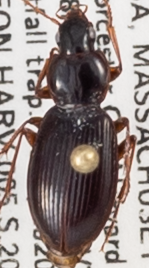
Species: Synuchus impunctatus
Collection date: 2020-09-09
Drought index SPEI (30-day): -0.146
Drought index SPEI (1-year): -0.8
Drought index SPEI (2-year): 0.518